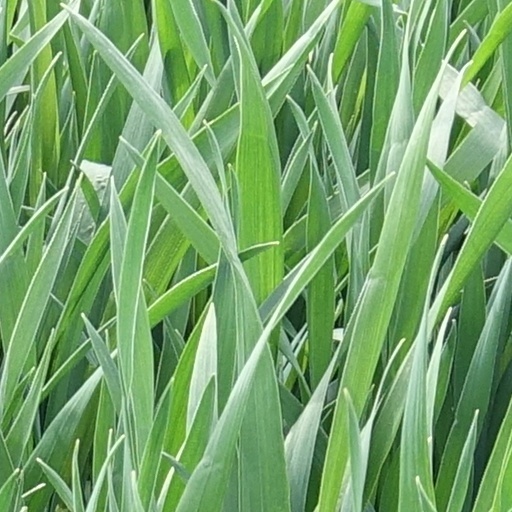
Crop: wheat